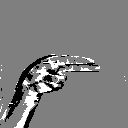
ASL letter: h